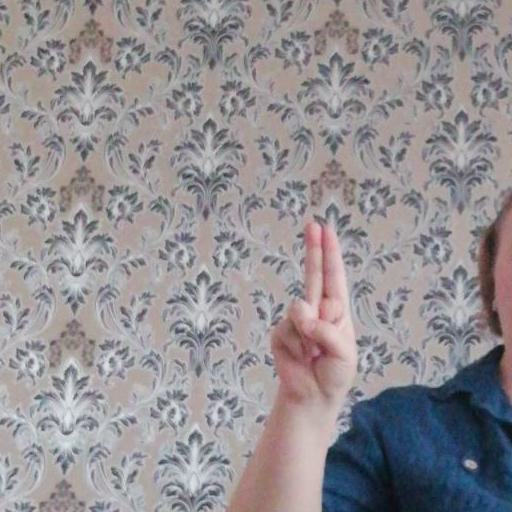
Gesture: two_up